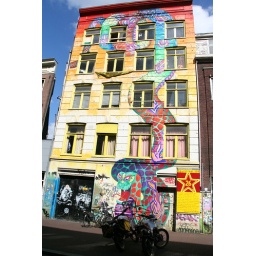
I forgot the street name... It is near the bike shop... It is a street full of art... I will have to ask Maria.